Jan-Ove Waldner

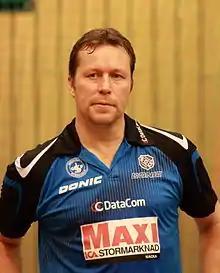
Jan-Ove Waldner

Jan-Ove Waldner (born 3 October 1965), in Sweden commonly "J-O Waldner" or simply mononymously as "J-O", is a Swedish former professional table tennis player. He is often referred to as "the Mozart of table tennis." A sporting legend in his native Sweden as well as in China, he is known in China as 老瓦 "Lǎo Wǎ" ("Old Wa") or 常青树 "Cháng Qīng Shù" ("Evergreen Tree"), because of his extraordinary longevity and competitiveness.